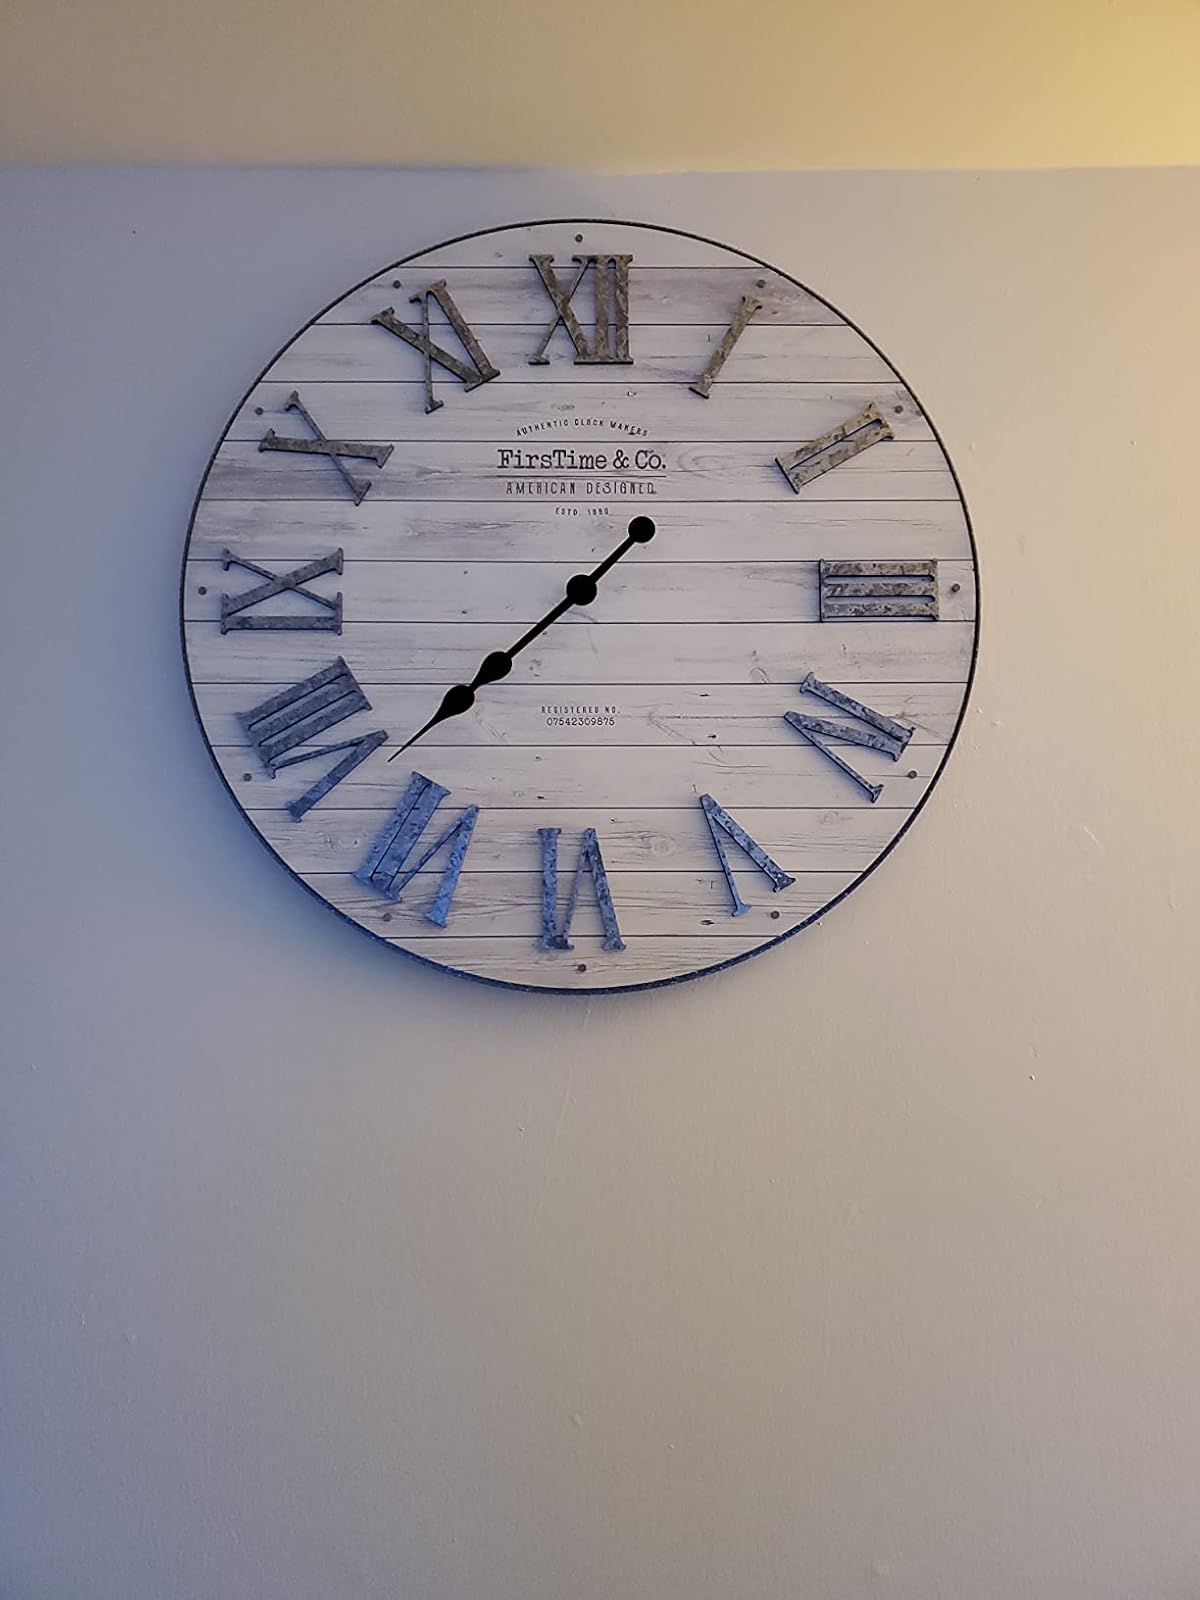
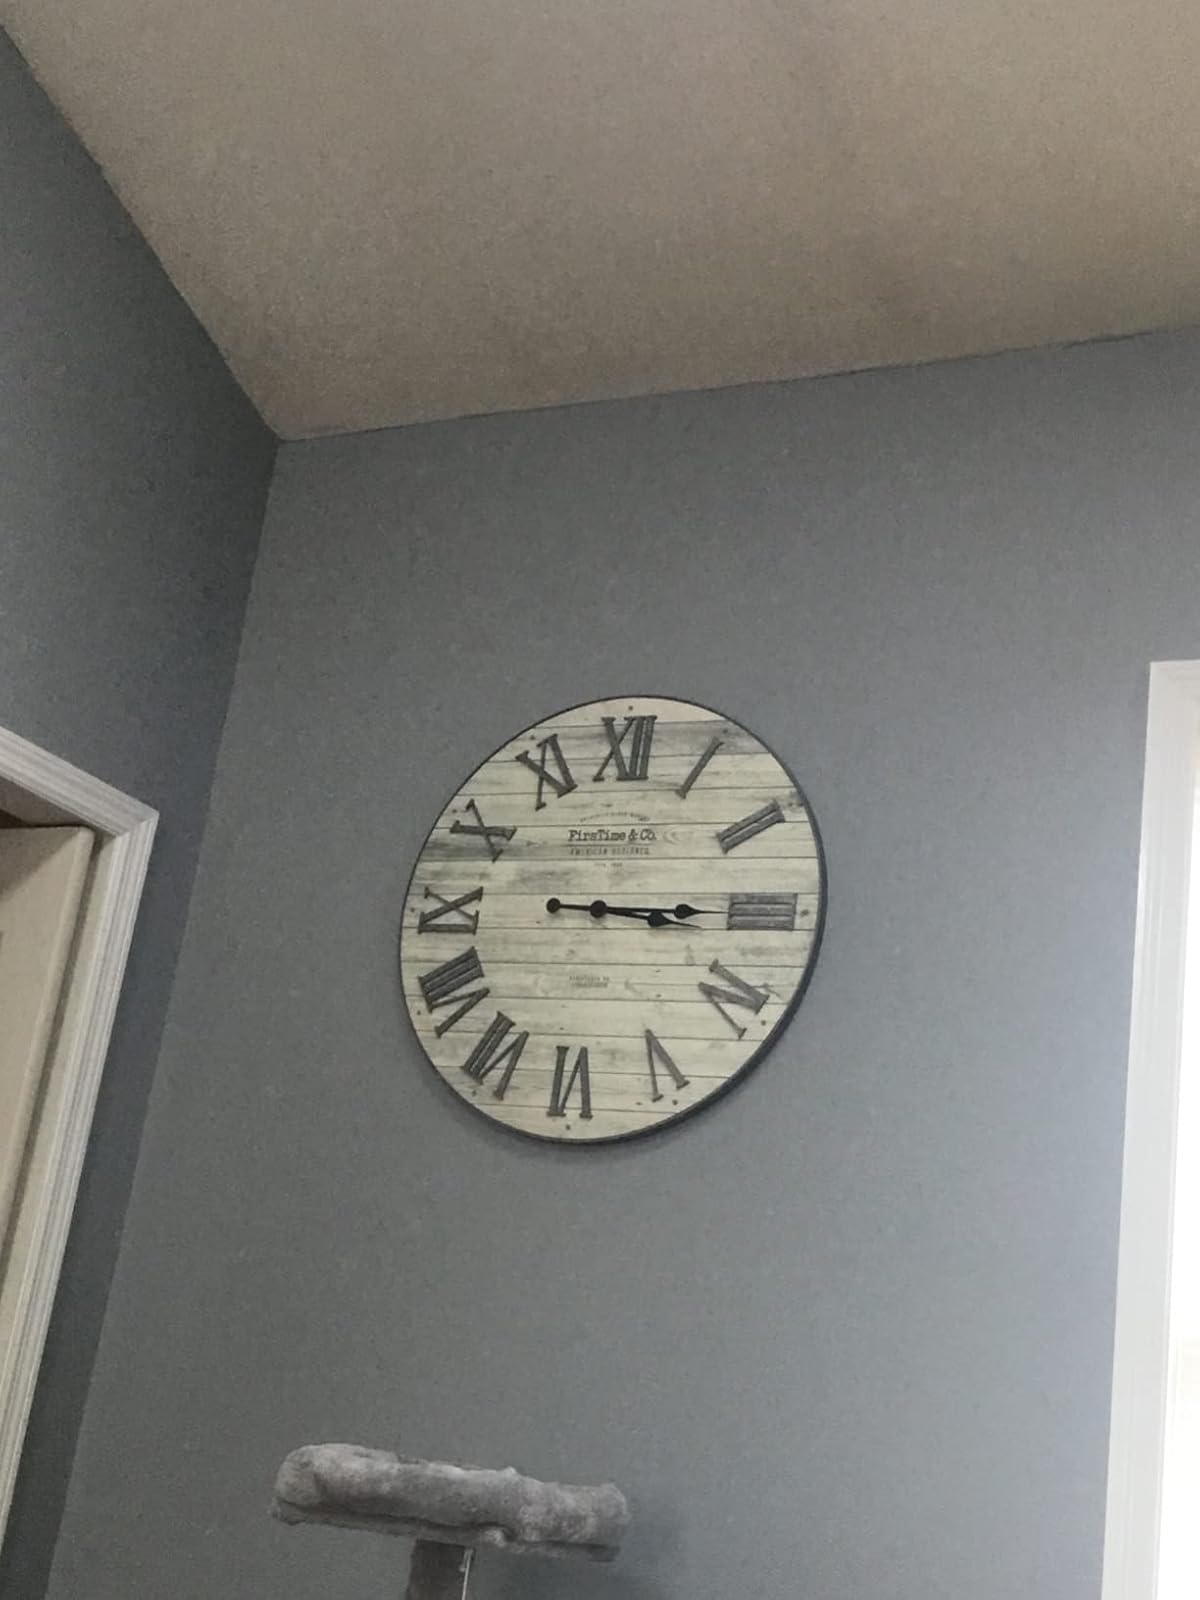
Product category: clock
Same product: yes